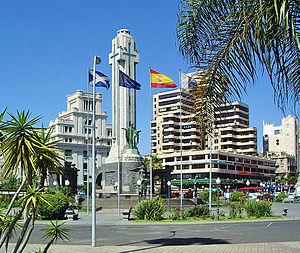
Santa Cruz de Tenerife - Plaza de Espana
Santa Cruz de Tenerife est une commune de la province de Santa Cruz de Tenerife, dont elle est la capitale, dans la communauté autonome des Îles Canaries en Espagne. Elle est située au nord-est de l'île de Tenerife, île la plus peuplée des îles Canaries.